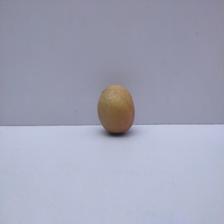
Size: Small